Opposition to Francoism

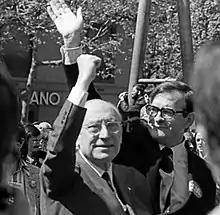
Professor Enrique Tierno Galván in 1979.

The social changes brought about by the accelerated economic growth of the "prodigious decade" revived old conflicts and opened new ones, which progressively overflowed the channels established by the Franco regime, incapable of adapting to the new realities. In this context there was a resurgence of the opposition, which grew "both in number of militants and in mobilization capacity" although "it never represented a challenge, or rather an alternative, supported by the citizens as a whole, to the dictatorship".